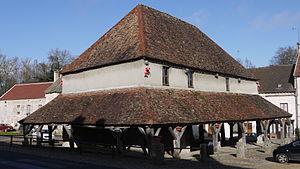
Halle de Marigny-en-Orxois
La halle est située à Marigny-en-Orxois, en France.
Cet article recense les monuments historiques du sud de l'Aisne, en France.